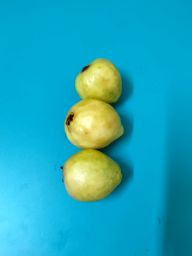
Fruit: Guava
Quality: Good